National Museum of Beirut

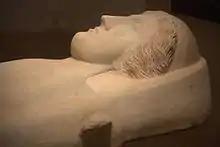
One of the anthropomorphic sarcophagi from the Ford collection, marble, 4th century BC

Opening of the underground gallery was scheduled for November 2010, but was delayed for technical and financial difficulties. Restoration works for the floor were begun in 2014 under the initiative of Lebanese culture minister Rony Araiji and were carried out with financial and technical support from the Italian government who provided €1.2million for the project through the Italian Development Cooperation. The basement was finally reopened on October 7, 2016, with an official ceremony presided by Tammam Salam, the Lebanese prime minister and the Italian Minister of Foreign Affairs and International Cooperation Paolo Gentiloni.